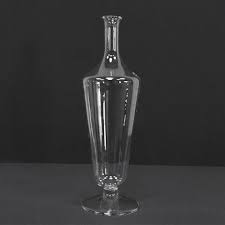
Label: glass